Tenshi to Akuto!!

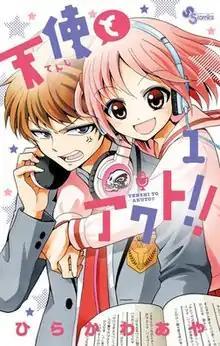
Cover of the first volume of "Tenshi to Akuto!!"

is a Japanese manga series written and illustrated by Aya Hirakawa. It was serialized in Shogakukan's "Weekly Shōnen Sunday" from December 2014 to May 2018.